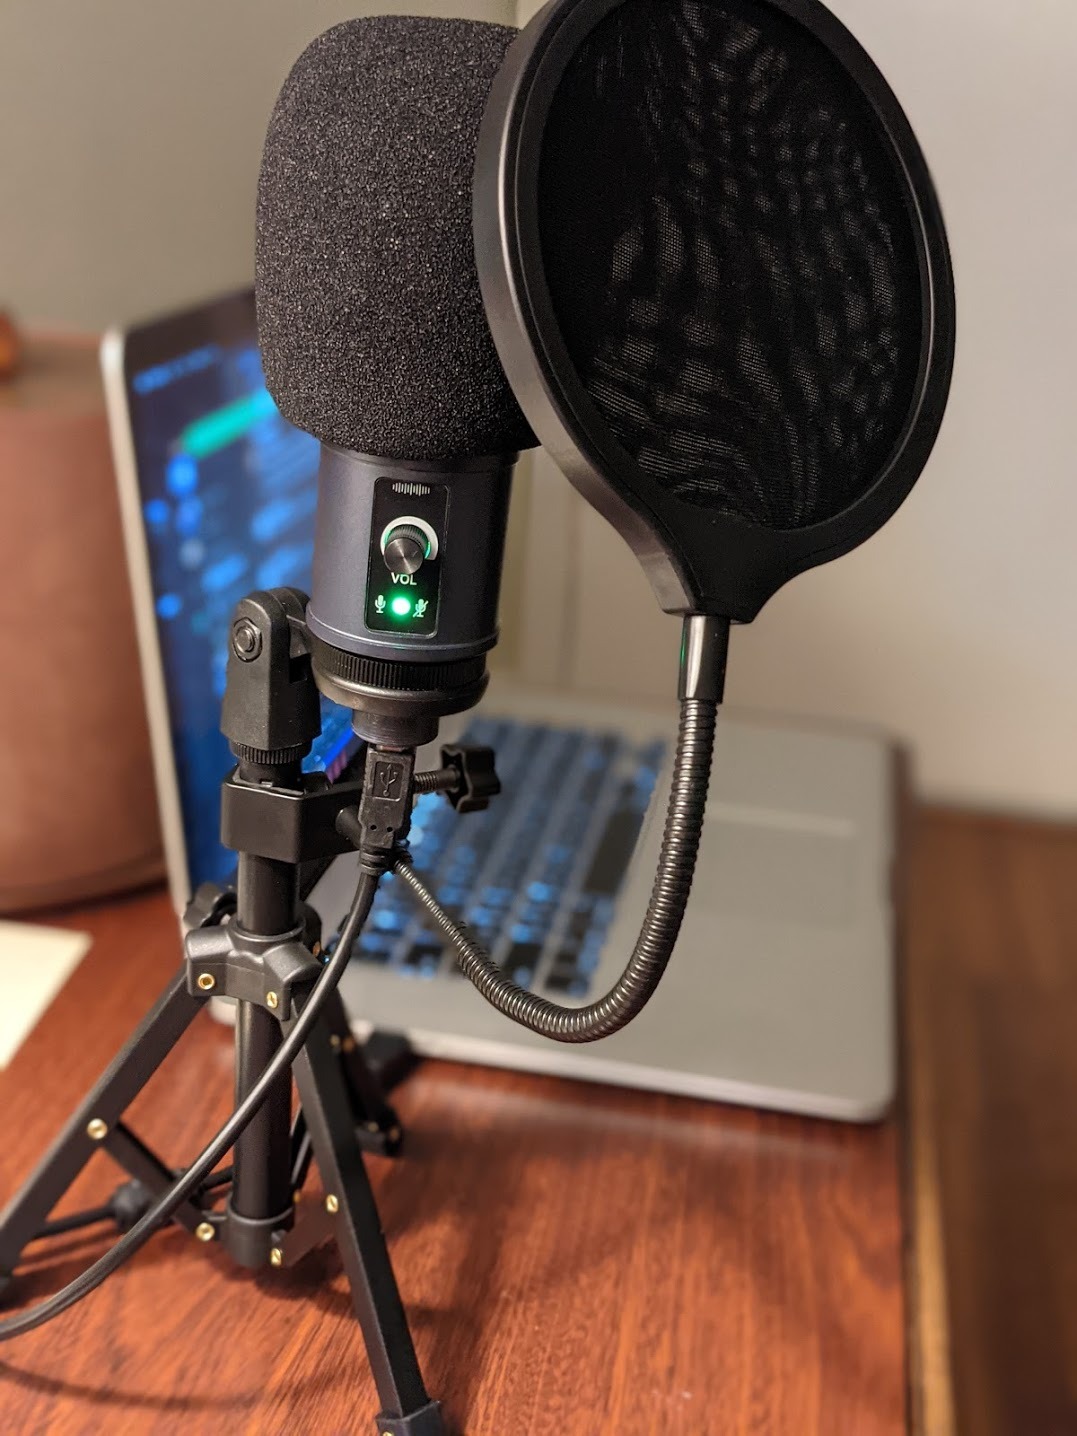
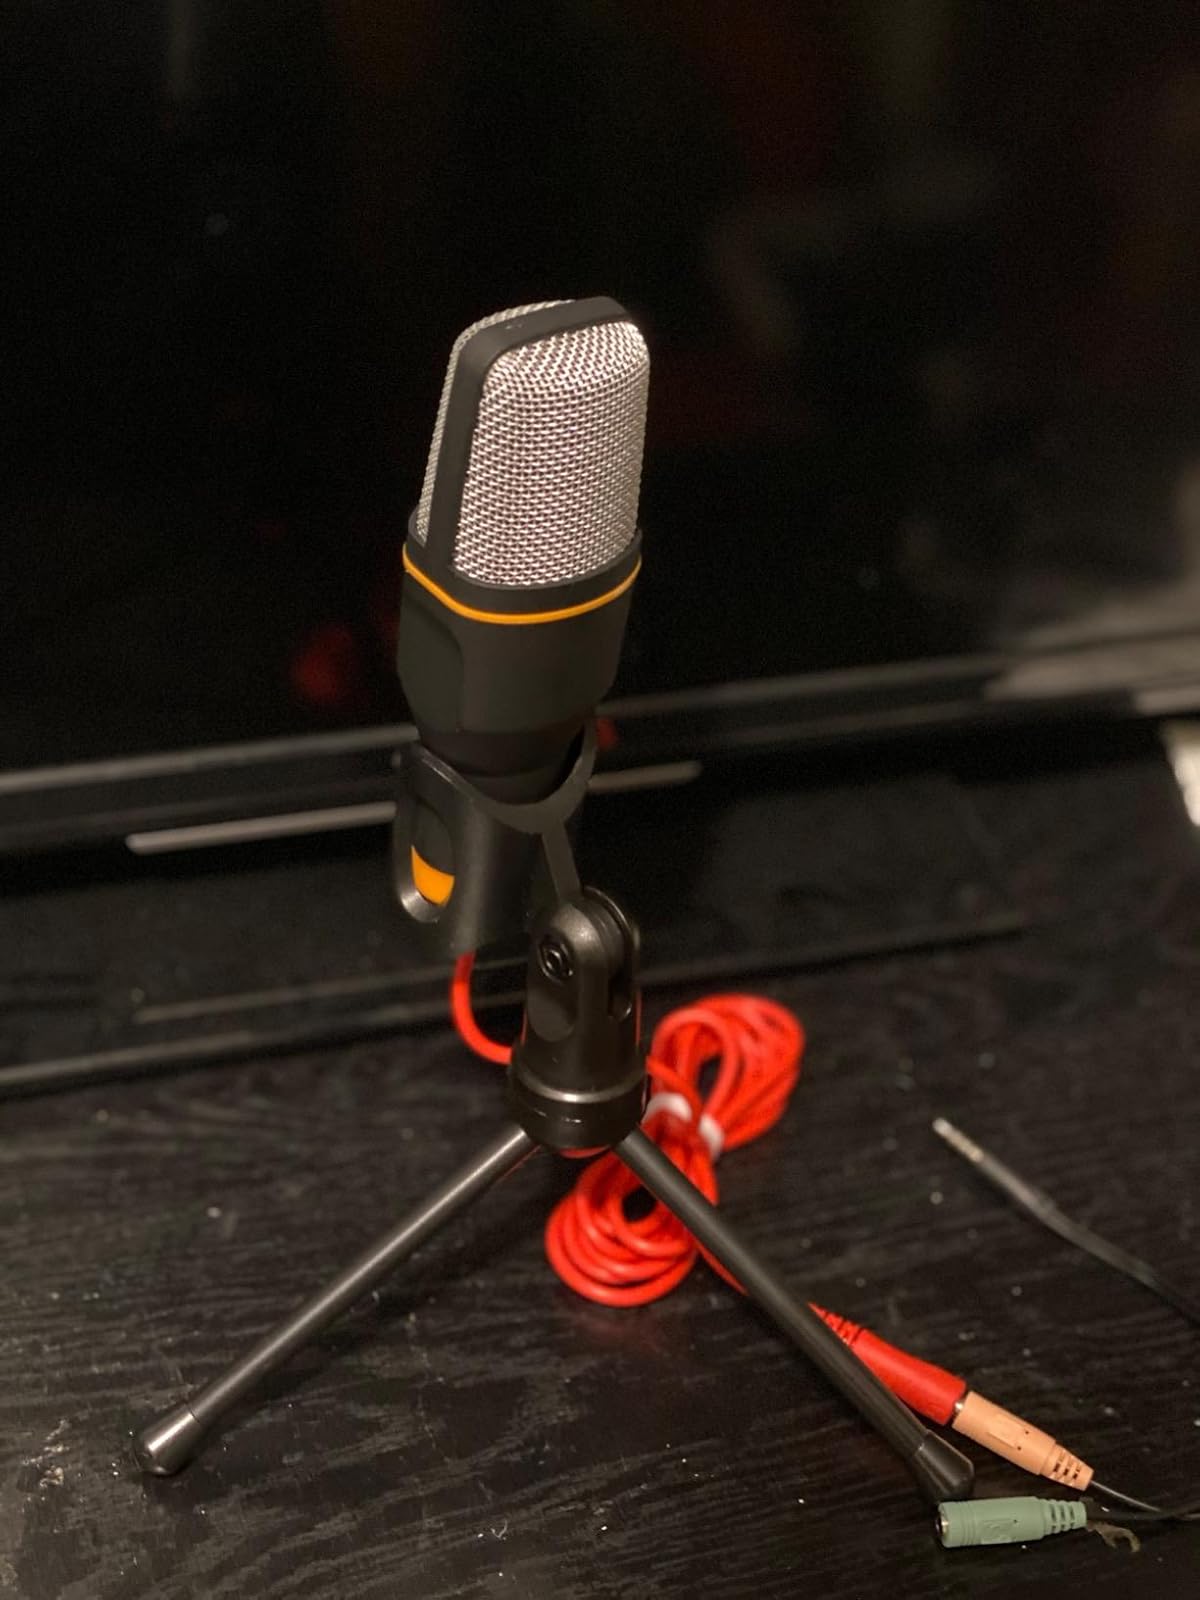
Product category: microphone
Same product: no